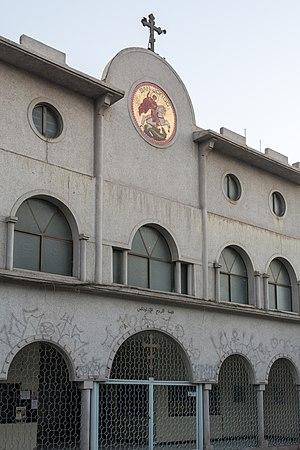
La cathédrale orthodoxe Saint-Georges de Recoleta, au Chili, est le siège épiscopal de l'archidiocèse orthodoxe antiochien de Santiago et de tout le Chili.
L'archidiocèse orthodoxe antiochien de Santiago et de tout le Chili est une circonscription de l'Église orthodoxe d'Antioche. Il a son siège à Santiago.